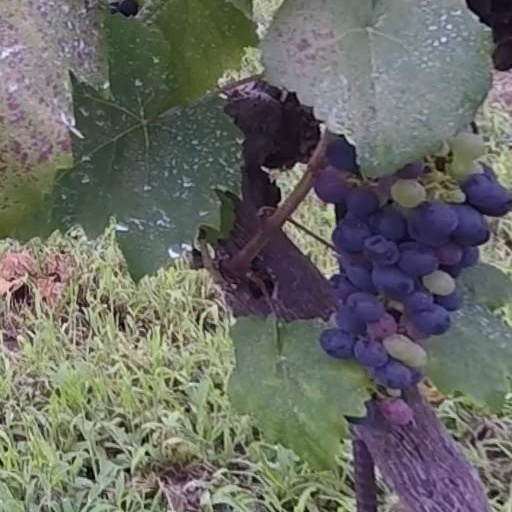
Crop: grape